McDonald's

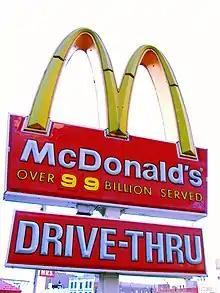
By 1993, McDonald's had sold more than 100 billion hamburgers, causing two-digit signs to be left at "99 billion"

In the United States, most standalone McDonald's restaurants offer both counter service and drive-through service, with indoor and sometimes outdoor seating.